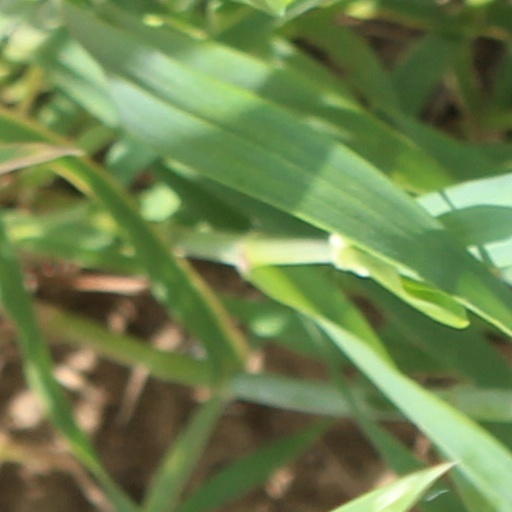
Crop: wheat